Henry Martyn Tremlett

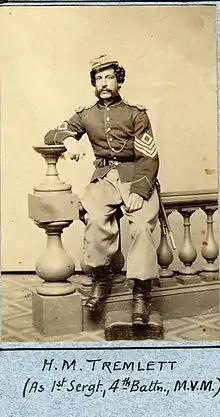
First Sergeant Henry Martin Tremlett, 4th Battalion, Massachusetts Militia, 1861

On April 25, Henry joined the Massachusetts Militia, fourth battalion, at Fort Warren located on Georges Island at the entrance to Boston Harbor. There he rose to the rank of sergeant in a short time.